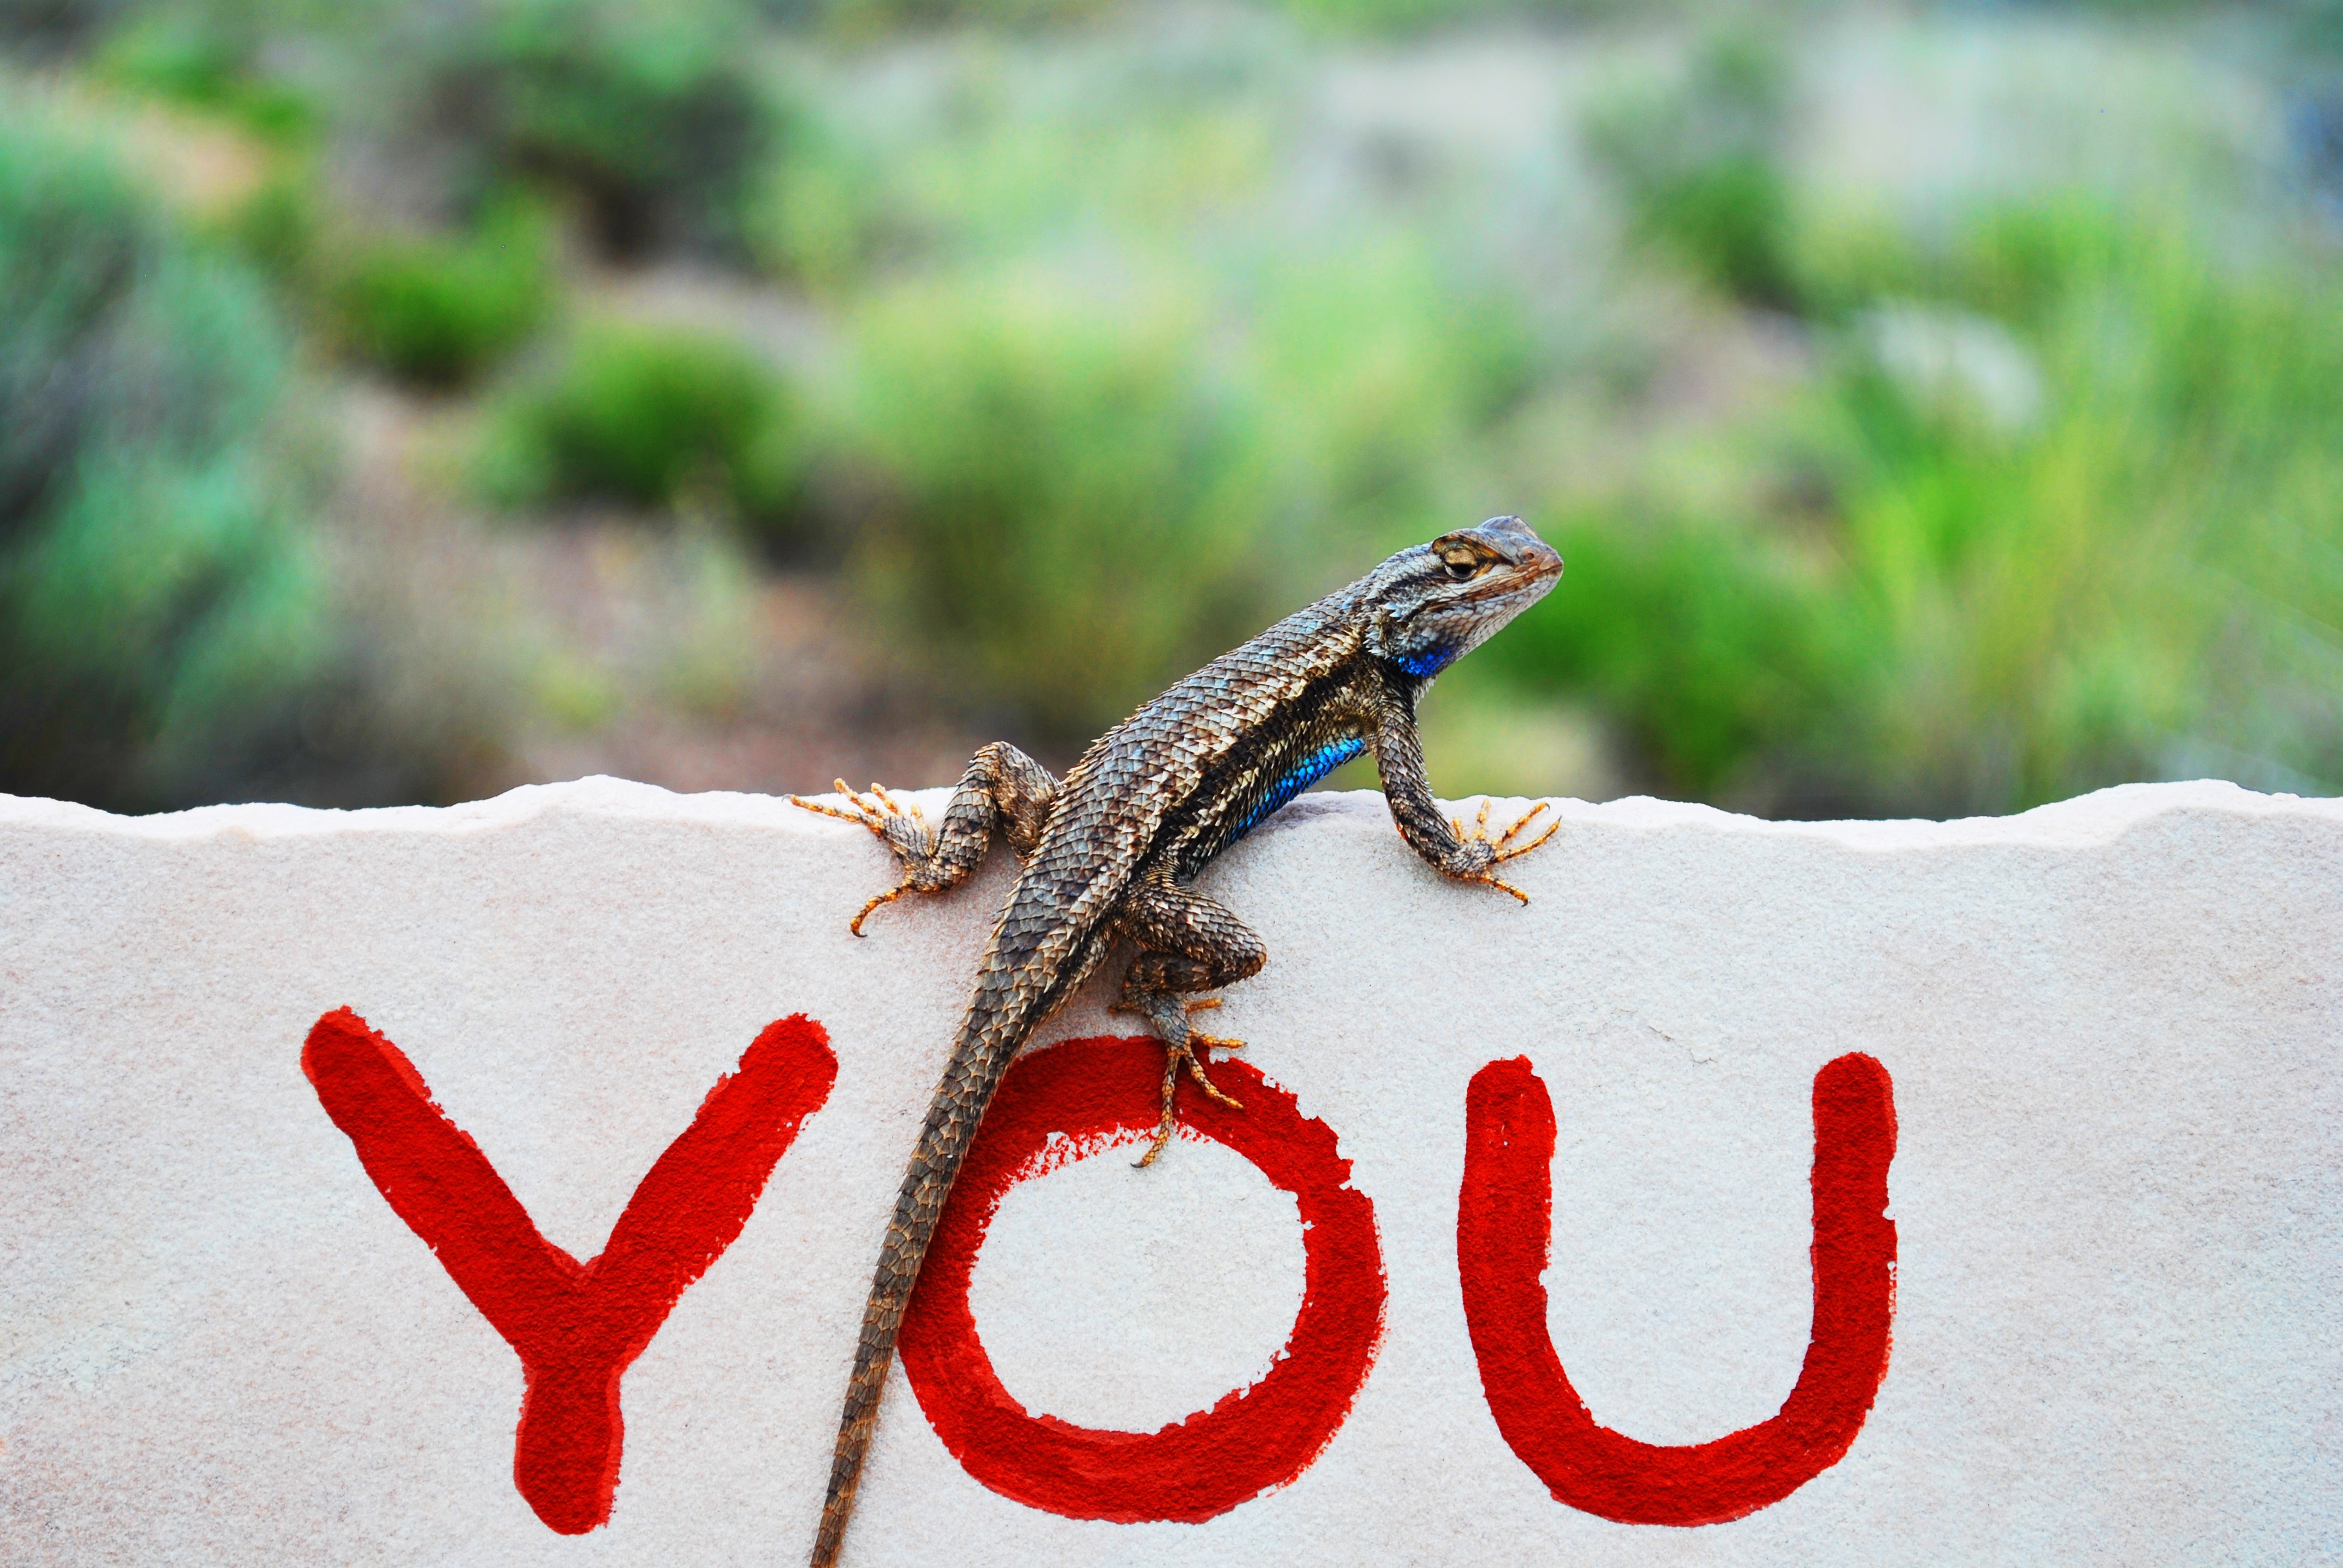
word, animal, wall, reptile, fauna, lizard, close up, macro photography, scaled reptile